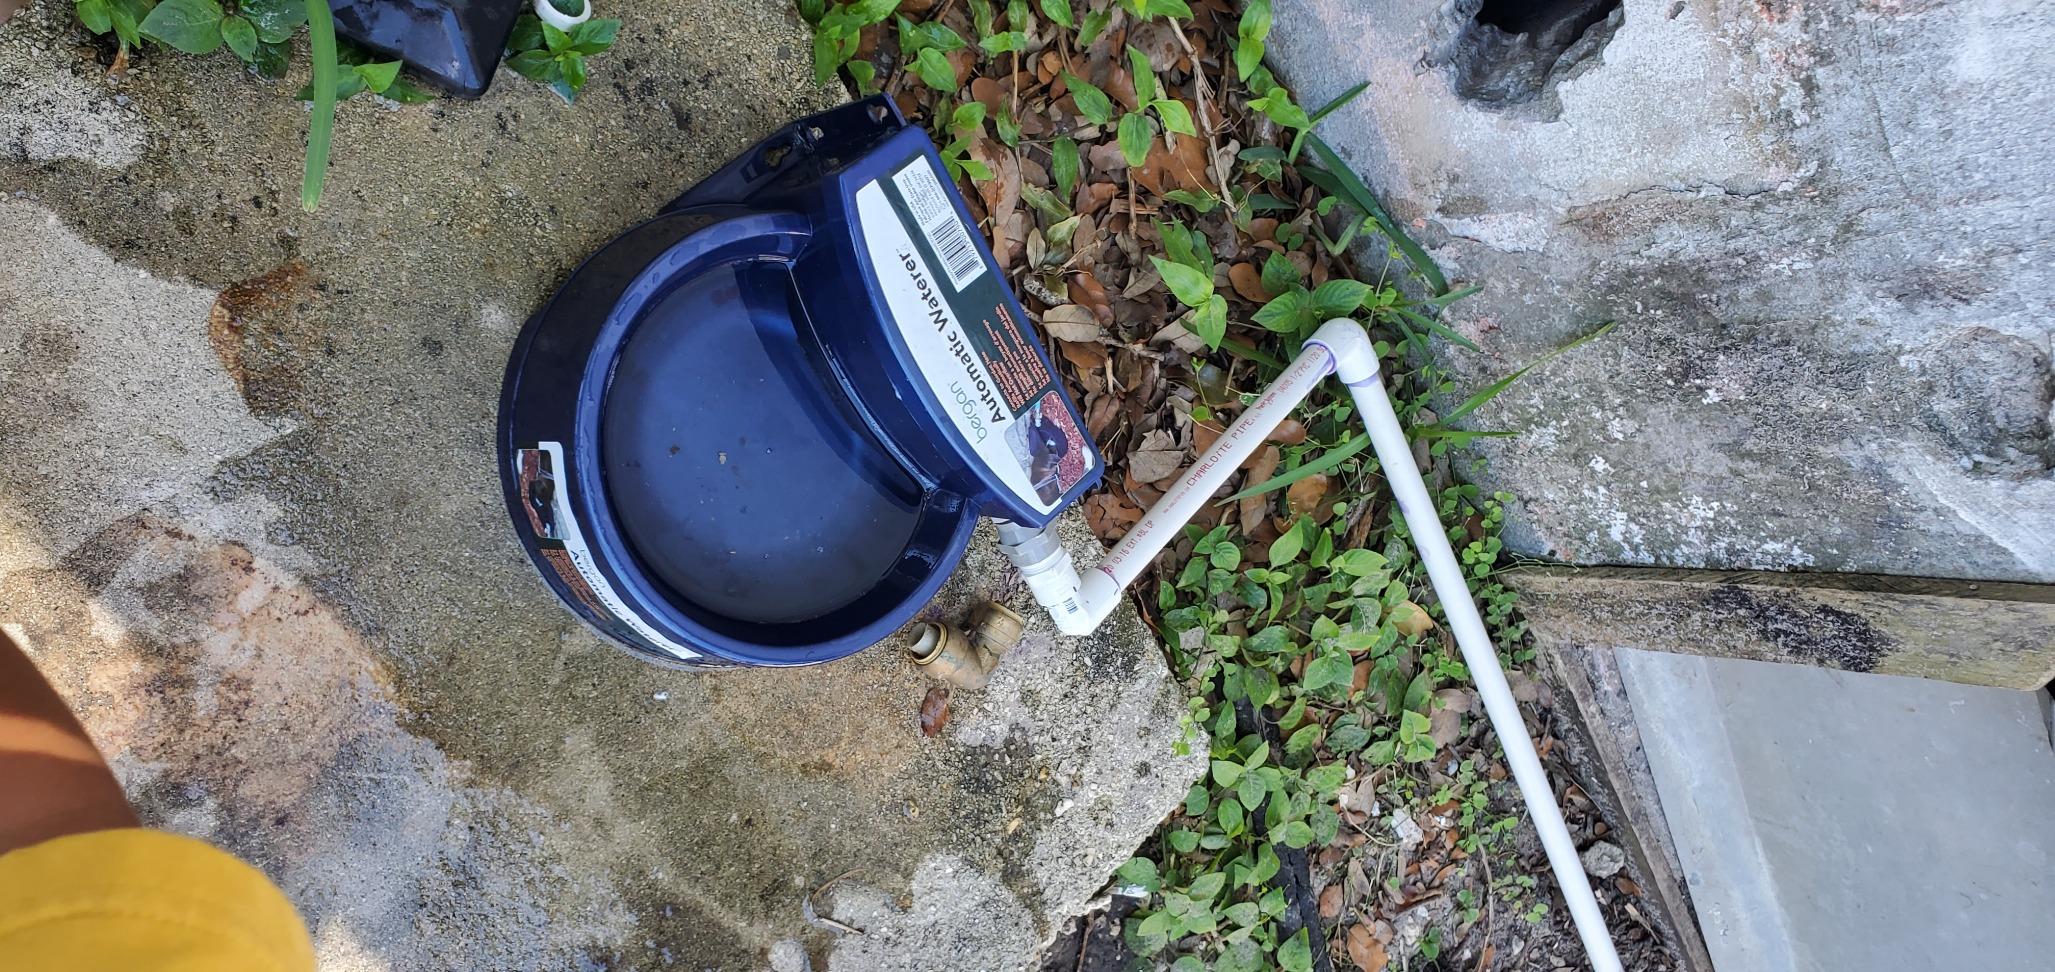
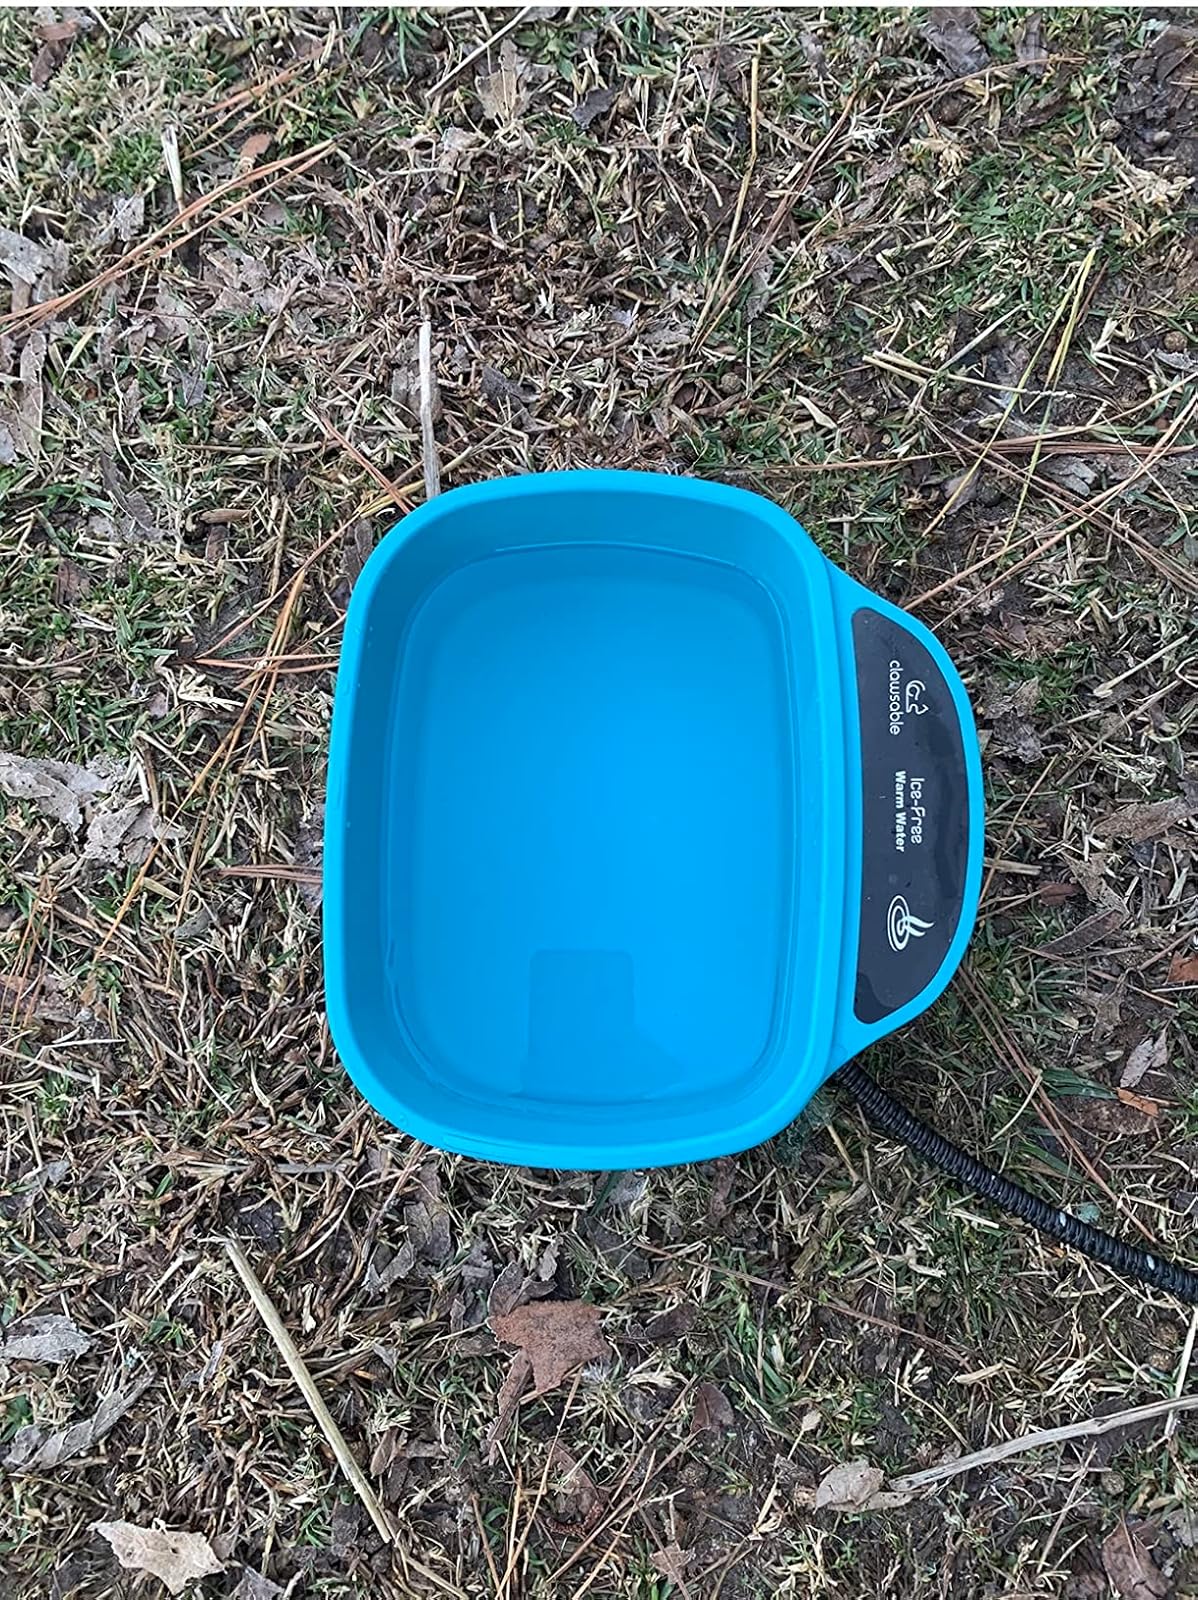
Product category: items_bowl
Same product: no